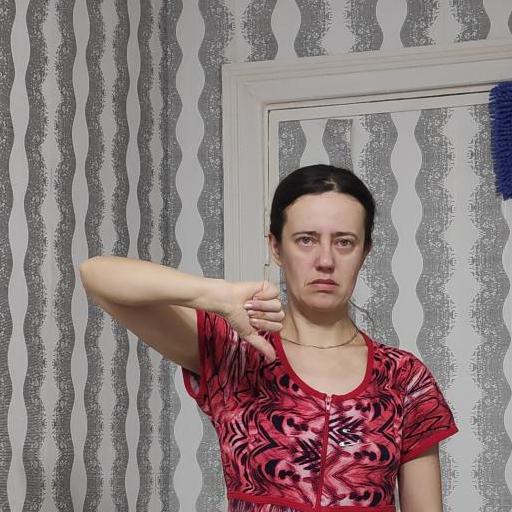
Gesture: dislike